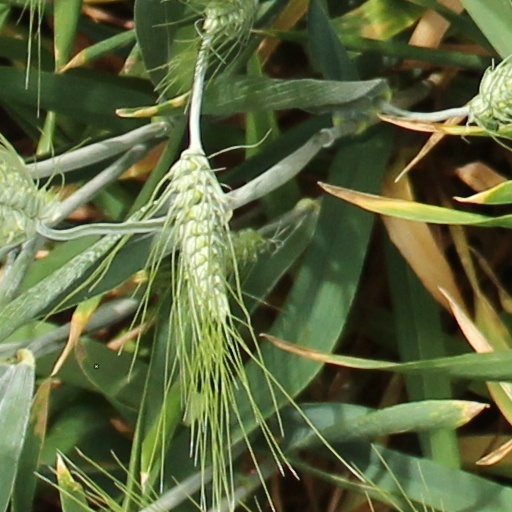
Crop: wheat